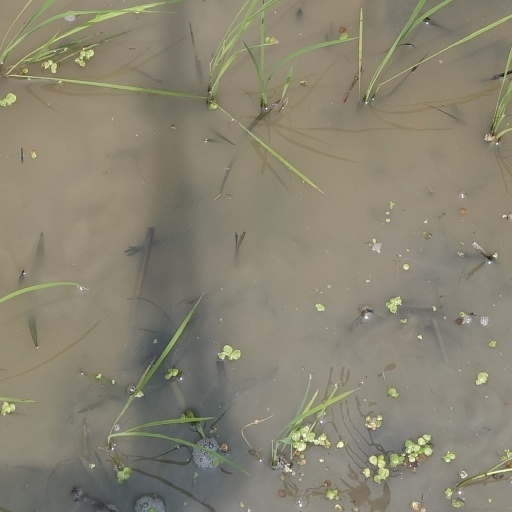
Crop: rice